David Fales

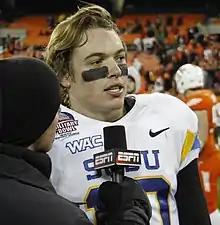
Fales after the 2012 Military Bowl

David Daniel Fales (born October 4, 1990) is an American former professional football player who was a quarterback in the National Football League (NFL). He was selected by the Chicago Bears in the sixth round of the 2014 NFL draft. He played college football for the San Jose State Spartans.